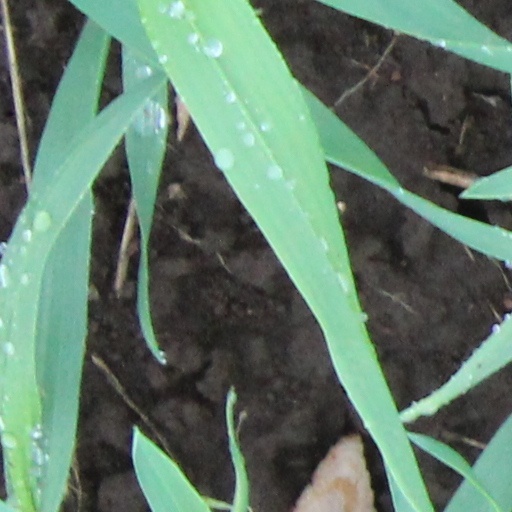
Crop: wheat